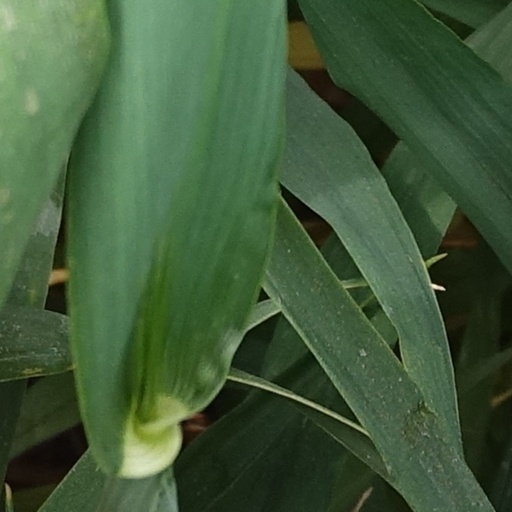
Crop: wheat